Penor Rinpoche

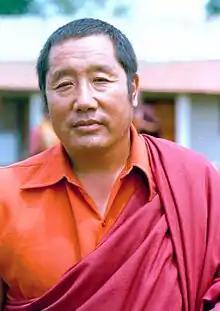
Penor Rinpoche at Namdroling, 1981

Kyabjé 3rd Drubwang Padma Norbu, Lekshe Chokyi Drayang widely known as Penor Rinpoche (30 January 1933 – 27 March 2009), was the 11th throneholder of the Palyul Lineage of the Nyingma school of Tibetan Buddhism, and the 3rd Drubwang Padma Norbu. He is recognized as the incarnation of Vimalamitra, an 8th century Buddhist Monk. By the age of 17, he had received the corpus of Payul lineage teachings including Dzogchen teachings, and became a renowned Dzogchen master. He began his escape from Tibet in 1959 with 300 people, and only 30 arrived in India. While working alongside laborers, he rebuilt Palyul Monastery in Karnataka, India, where more than 5,000 Nyingma school monks and nuns study.